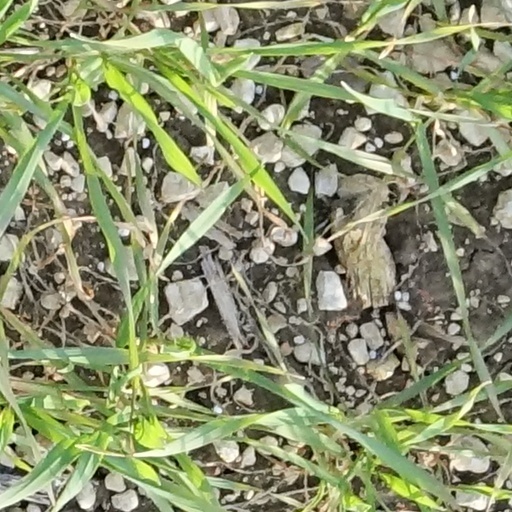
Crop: wheat